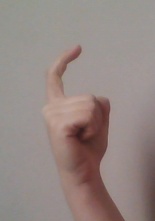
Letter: ra